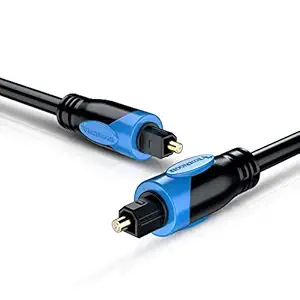
BlueRigger Digital Optical Audio Toslink Cable (3.3 Feet / 1 Meter) With 8 Channel (7.1) Audio Support (for Home Theatre
Category: Electronics
Price: 416 (list price: 599)
Rating: 4.2 (30,023 ratings)
About this product: Enables easy installation of audio components to your audio or home theater system|Digital optical cable constructed with durable black PVC outer layer and corrosion-resistant gold-plated connectors for optimal signal transfer|Precision-polished optical connectors allow maximum signal transfer accuracy. Specially optimized optical fiber for higher fidelity|Compatible with S/PDIF, ADAT's, Dolby Digital, & DTS